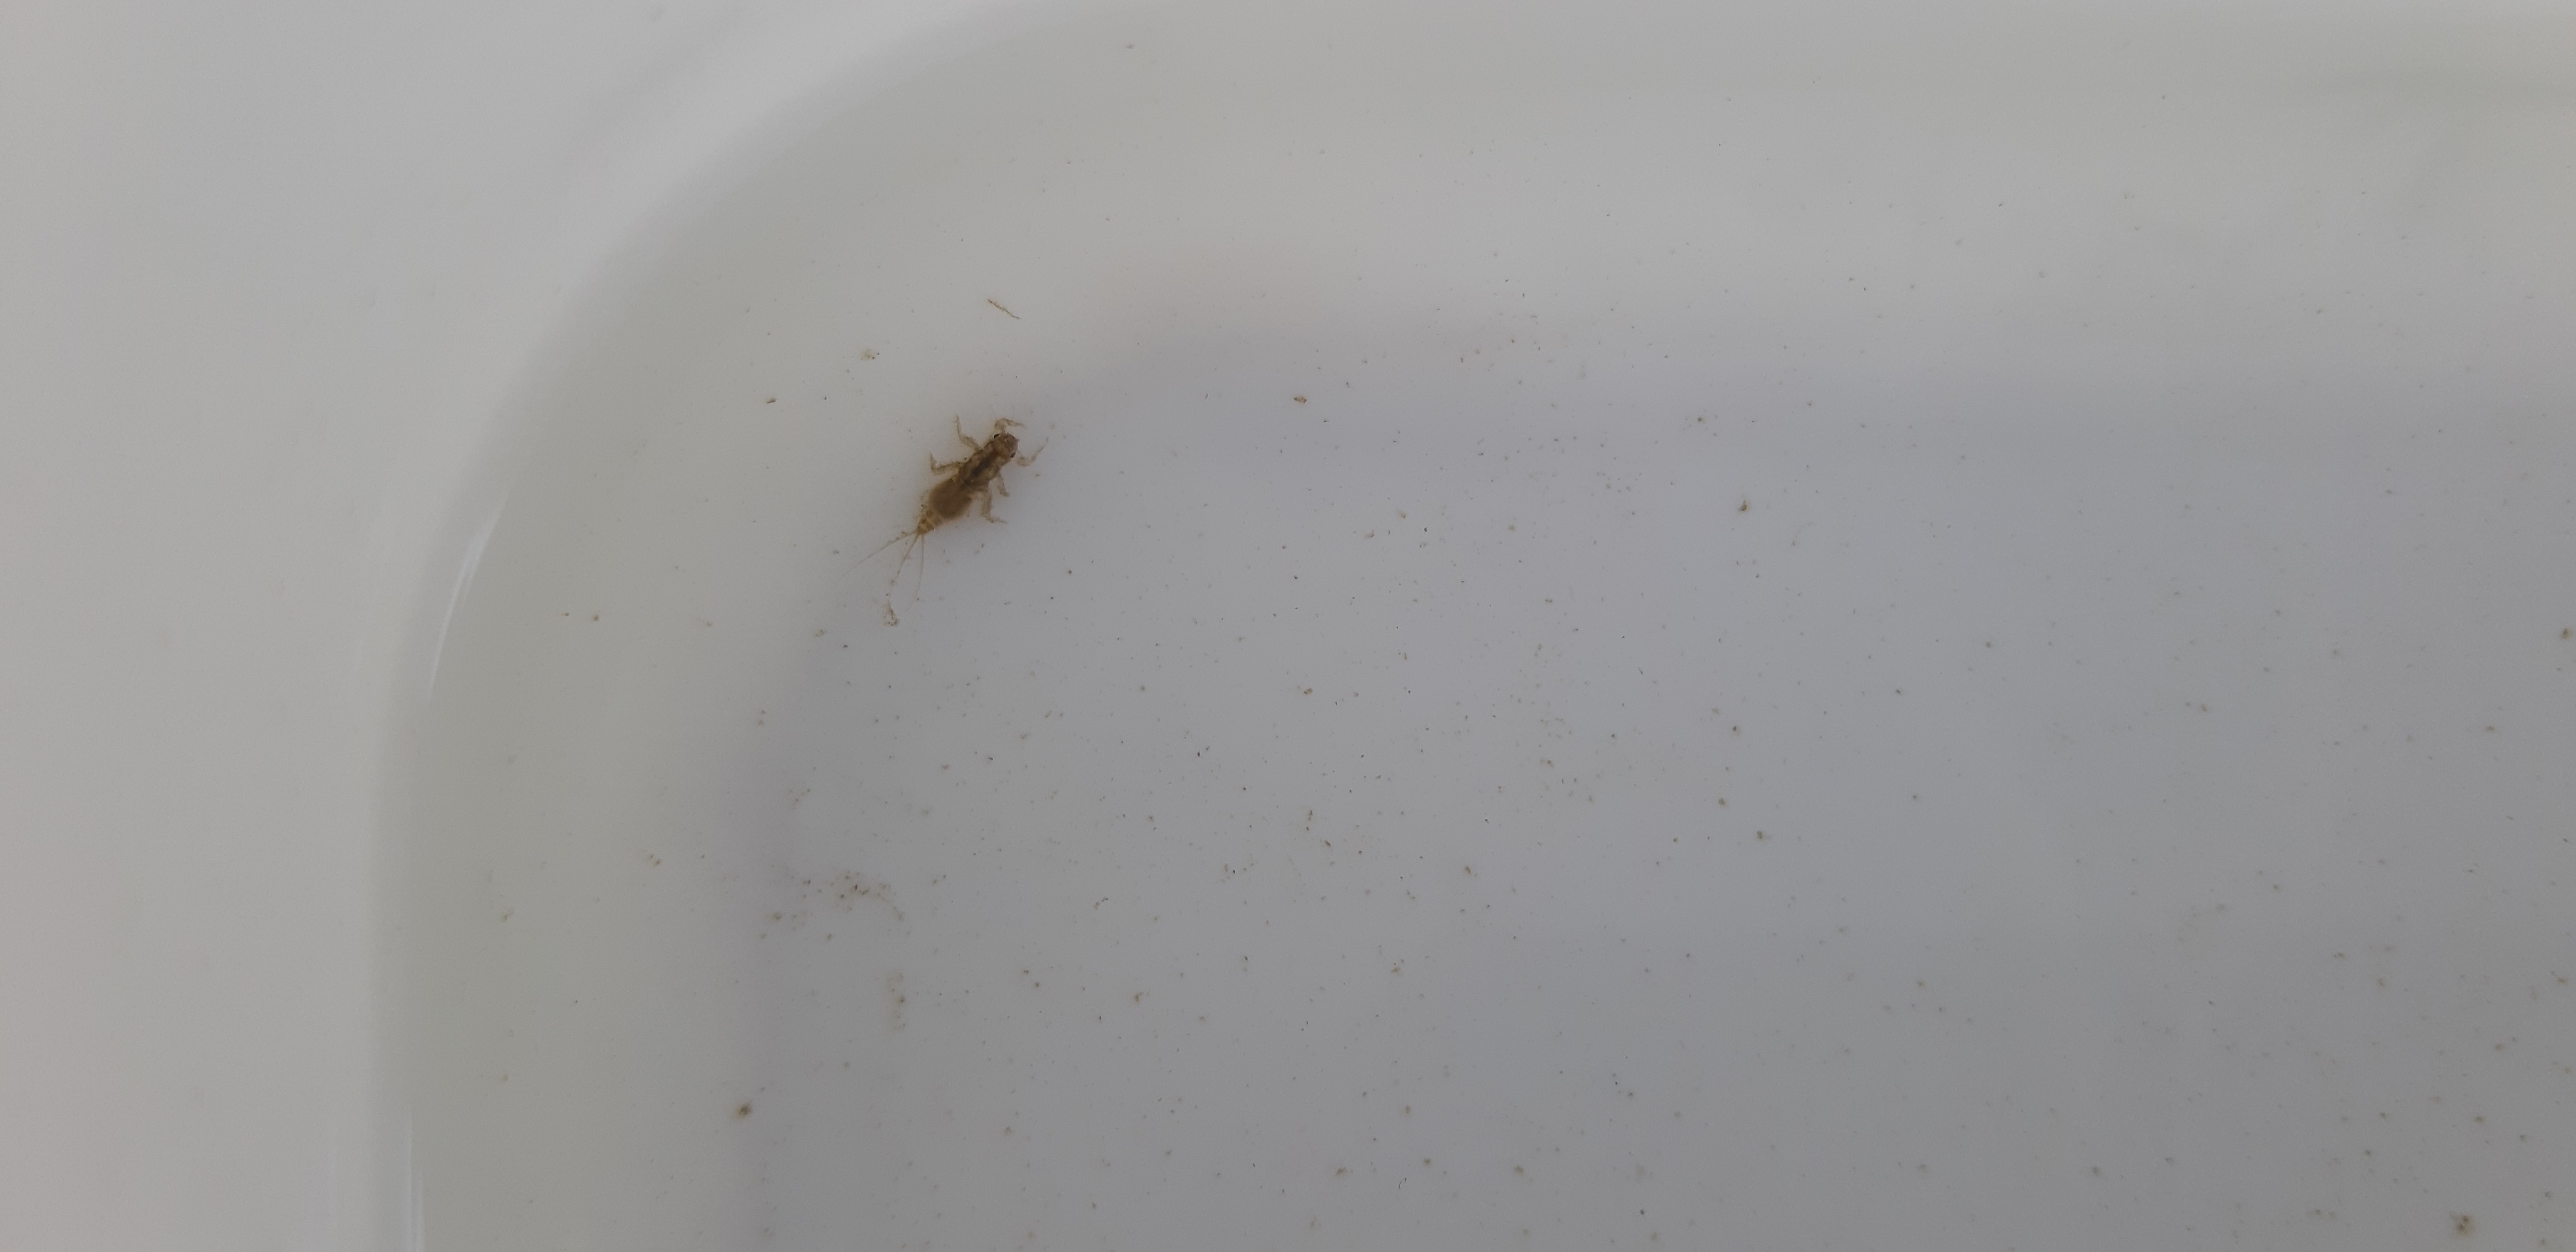
Macroinvertebrate group: other_mayflies